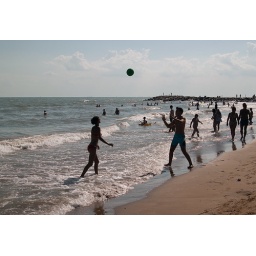
Spiaggia del Cavallino, Venezia. Qualche palleggio a beach volley tra due innamorati in riva al mare ....